MacOS

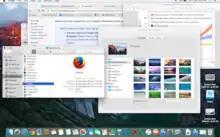
Screenshot of El Capitan

, Safari, iChat AV (which added video conferencing features to iChat), improved Portable Document Format (PDF) rendering and much greater Microsoft Windows interoperability. Support for some early G3 computers such as "beige" Power Macs and "WallStreet" PowerBooks was discontinued.